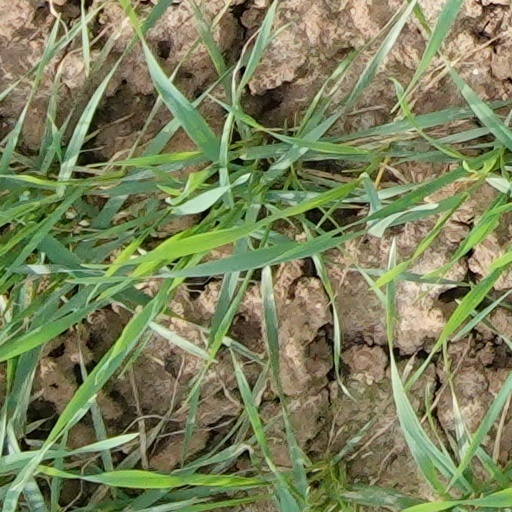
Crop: wheat